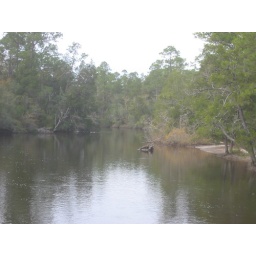
This is the river near the bridge that you cross on Deaton Bridge Road right before entering the park.